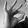
ASL letter: F